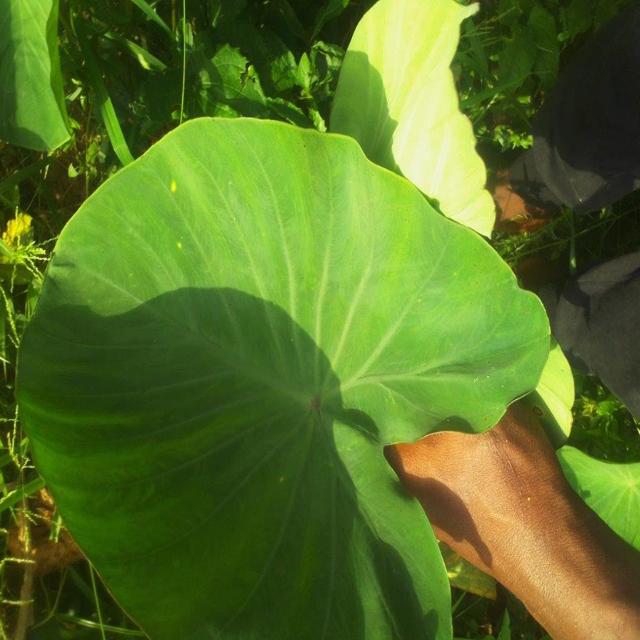
Label: Healthy